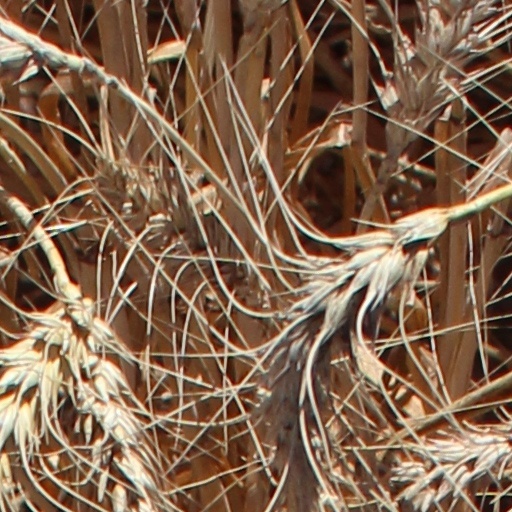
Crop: wheat